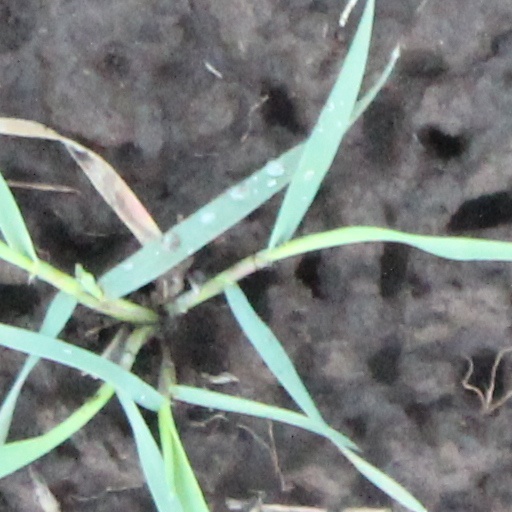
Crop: wheat